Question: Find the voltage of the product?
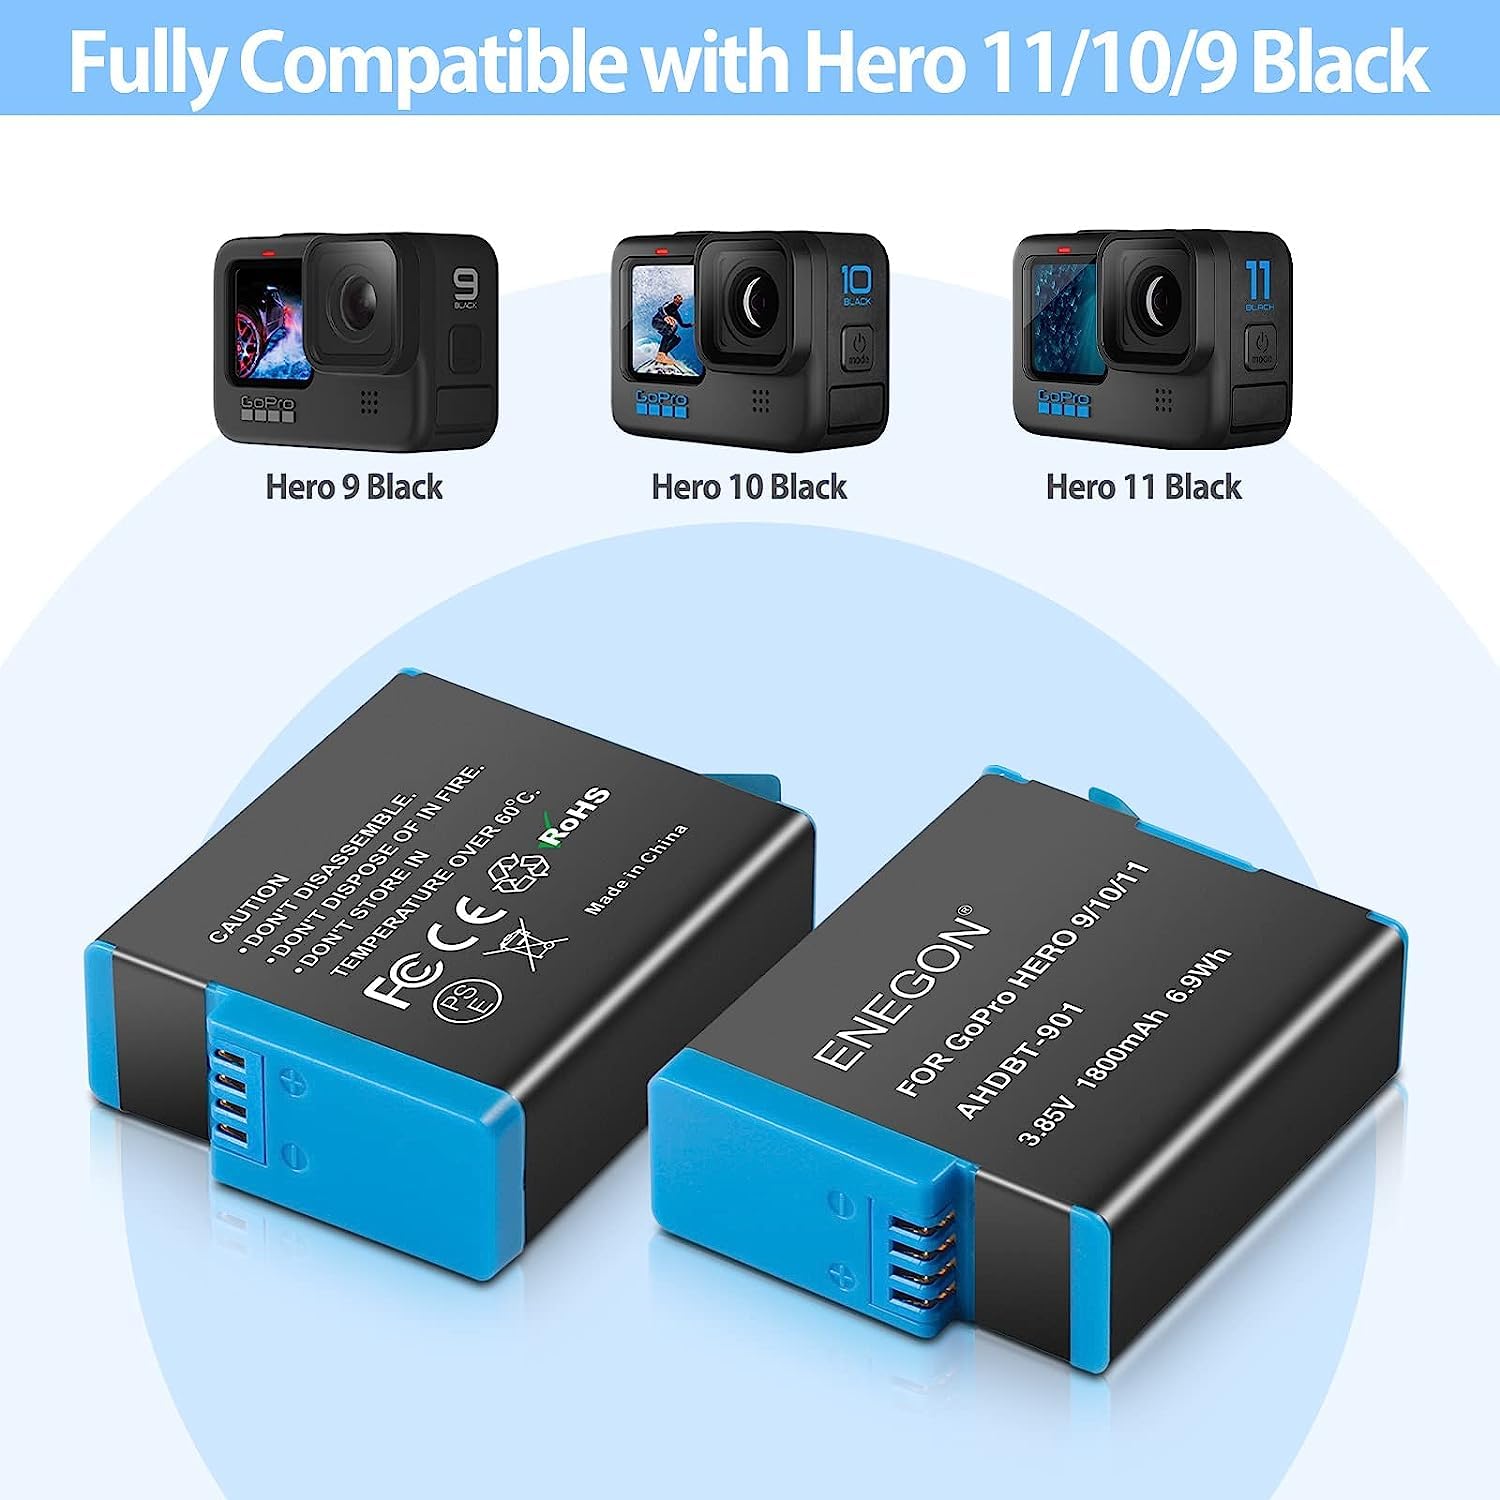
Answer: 3.85 volt